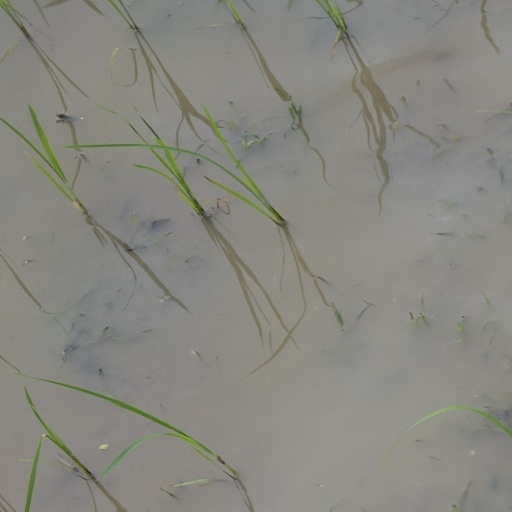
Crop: rice